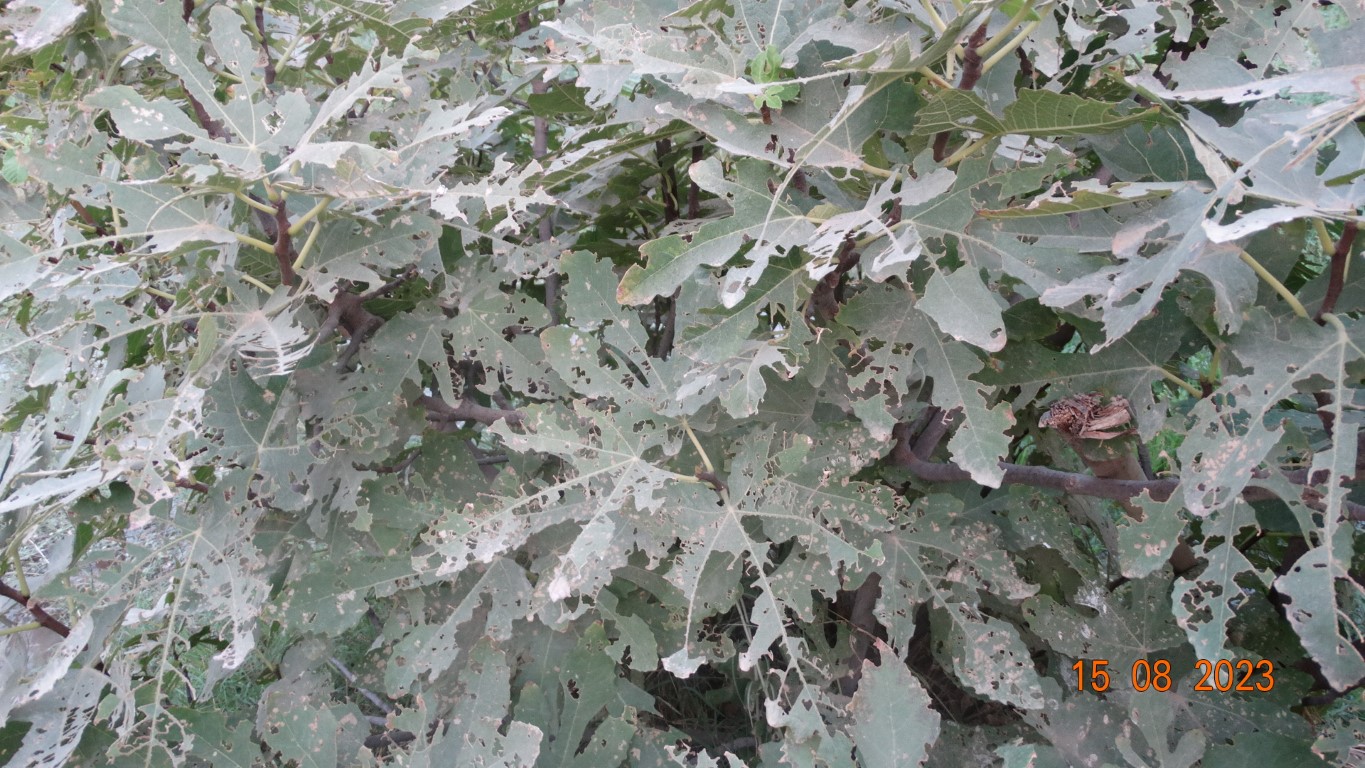
Label: infected